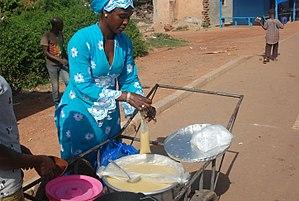
Une vendeuse de bouillie de mil en pleine journée de travail dans les rues de Ferké, une ville située au Nord de la Côte d'Ivoire. La ville est à environ 600 km d'Abidjan, la capitale économique ivoirienne. This is an image of ""African people at work"" from Ivory Coast"
La bouillie est un plat très simple à base de céréales mondées, souvent écrasées ou transformées en semoule ou en farine, que l'on prépare en les faisant bouillir le plus souvent dans de l'eau, mais parfois aussi du lait ou de l'eau additionnée de lait. La recette la plus connue est préparée avec de l'avoine, mais on utilise aussi, selon les cultures, toutes les autres céréales, notamment la semoule de blé, le riz, l'orge ou la semoule de maïs, ainsi que parfois des légumineuses comme le pois.